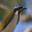
Label: bird